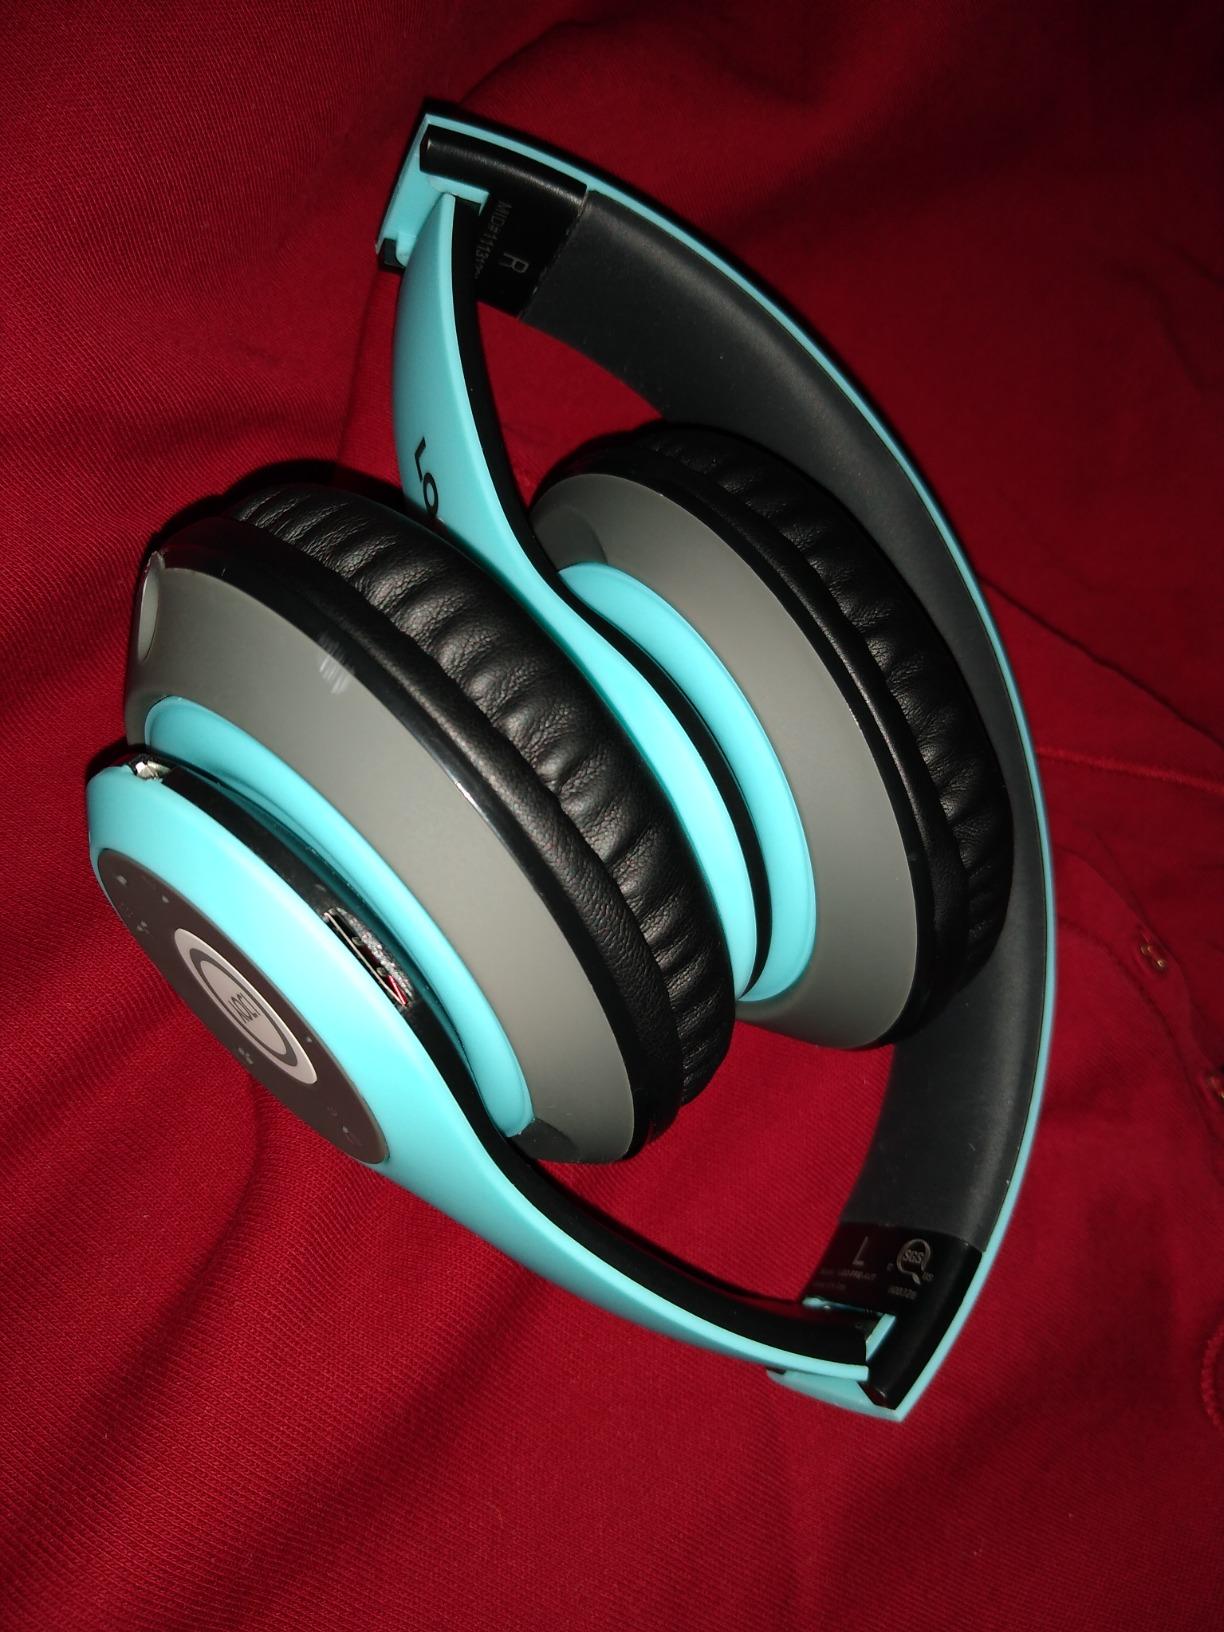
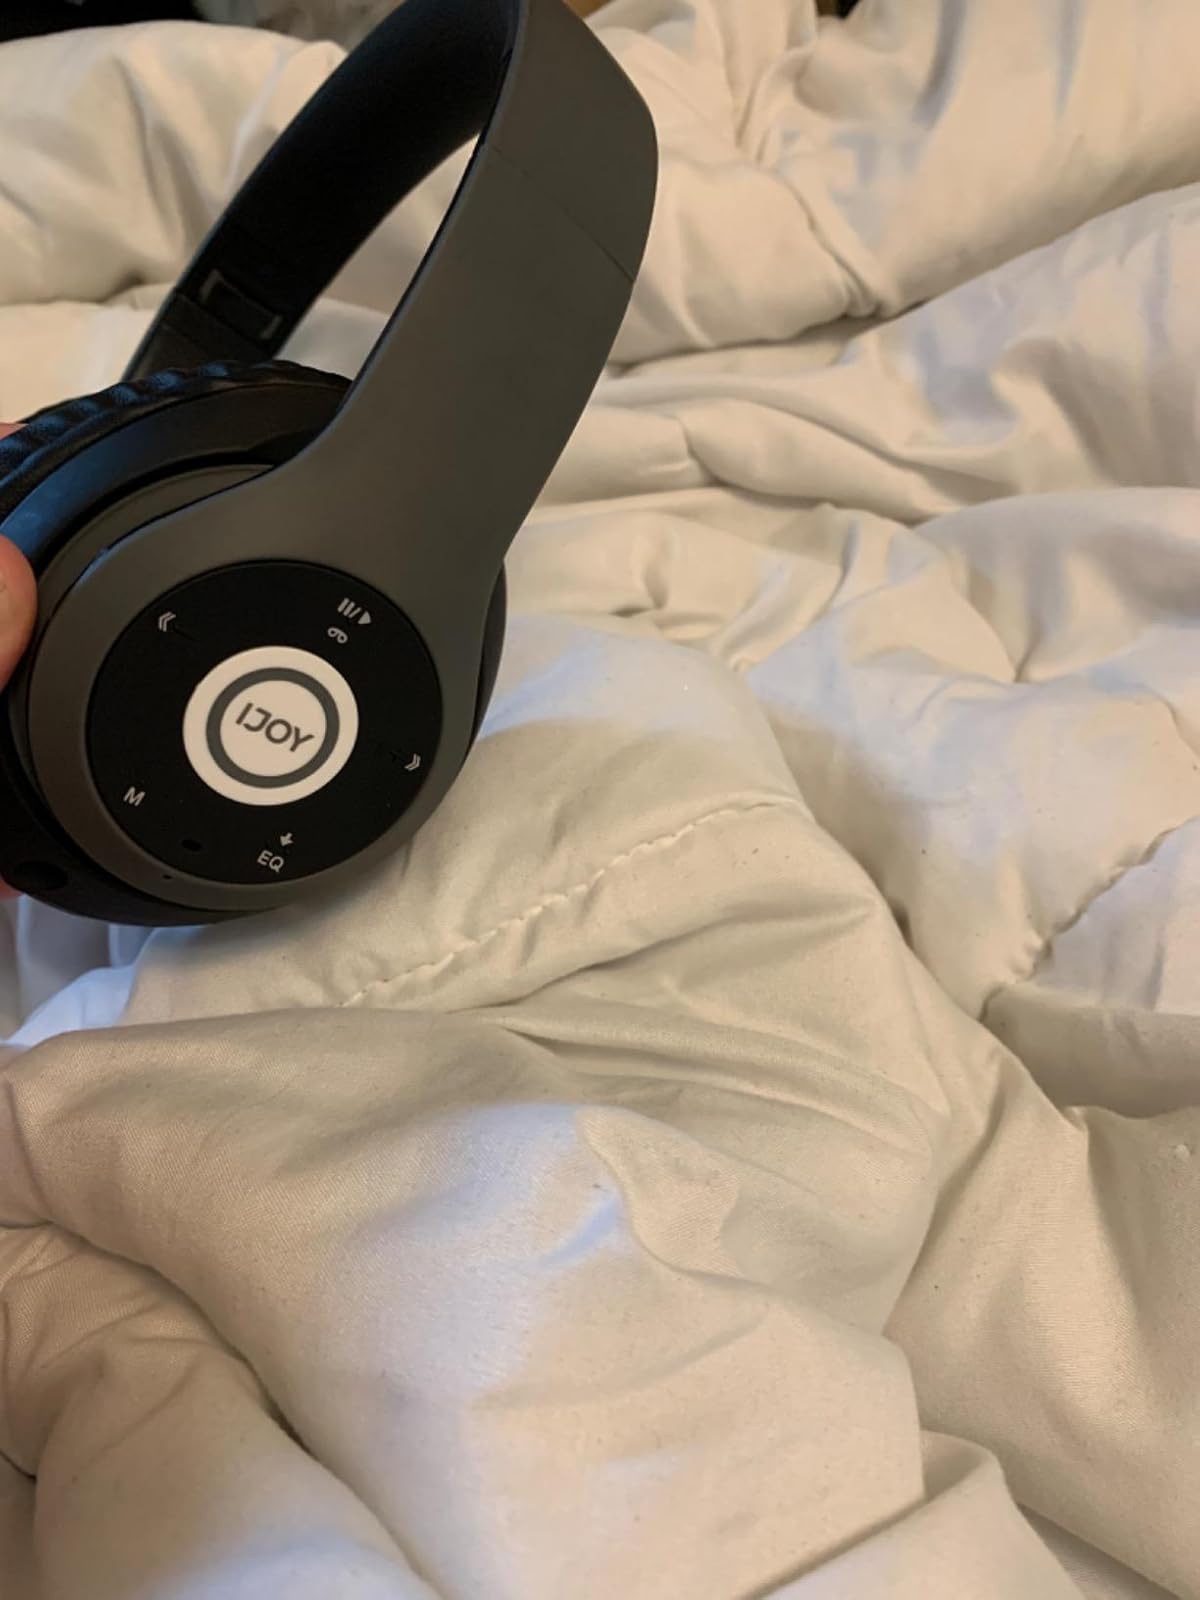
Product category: headphones
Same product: no